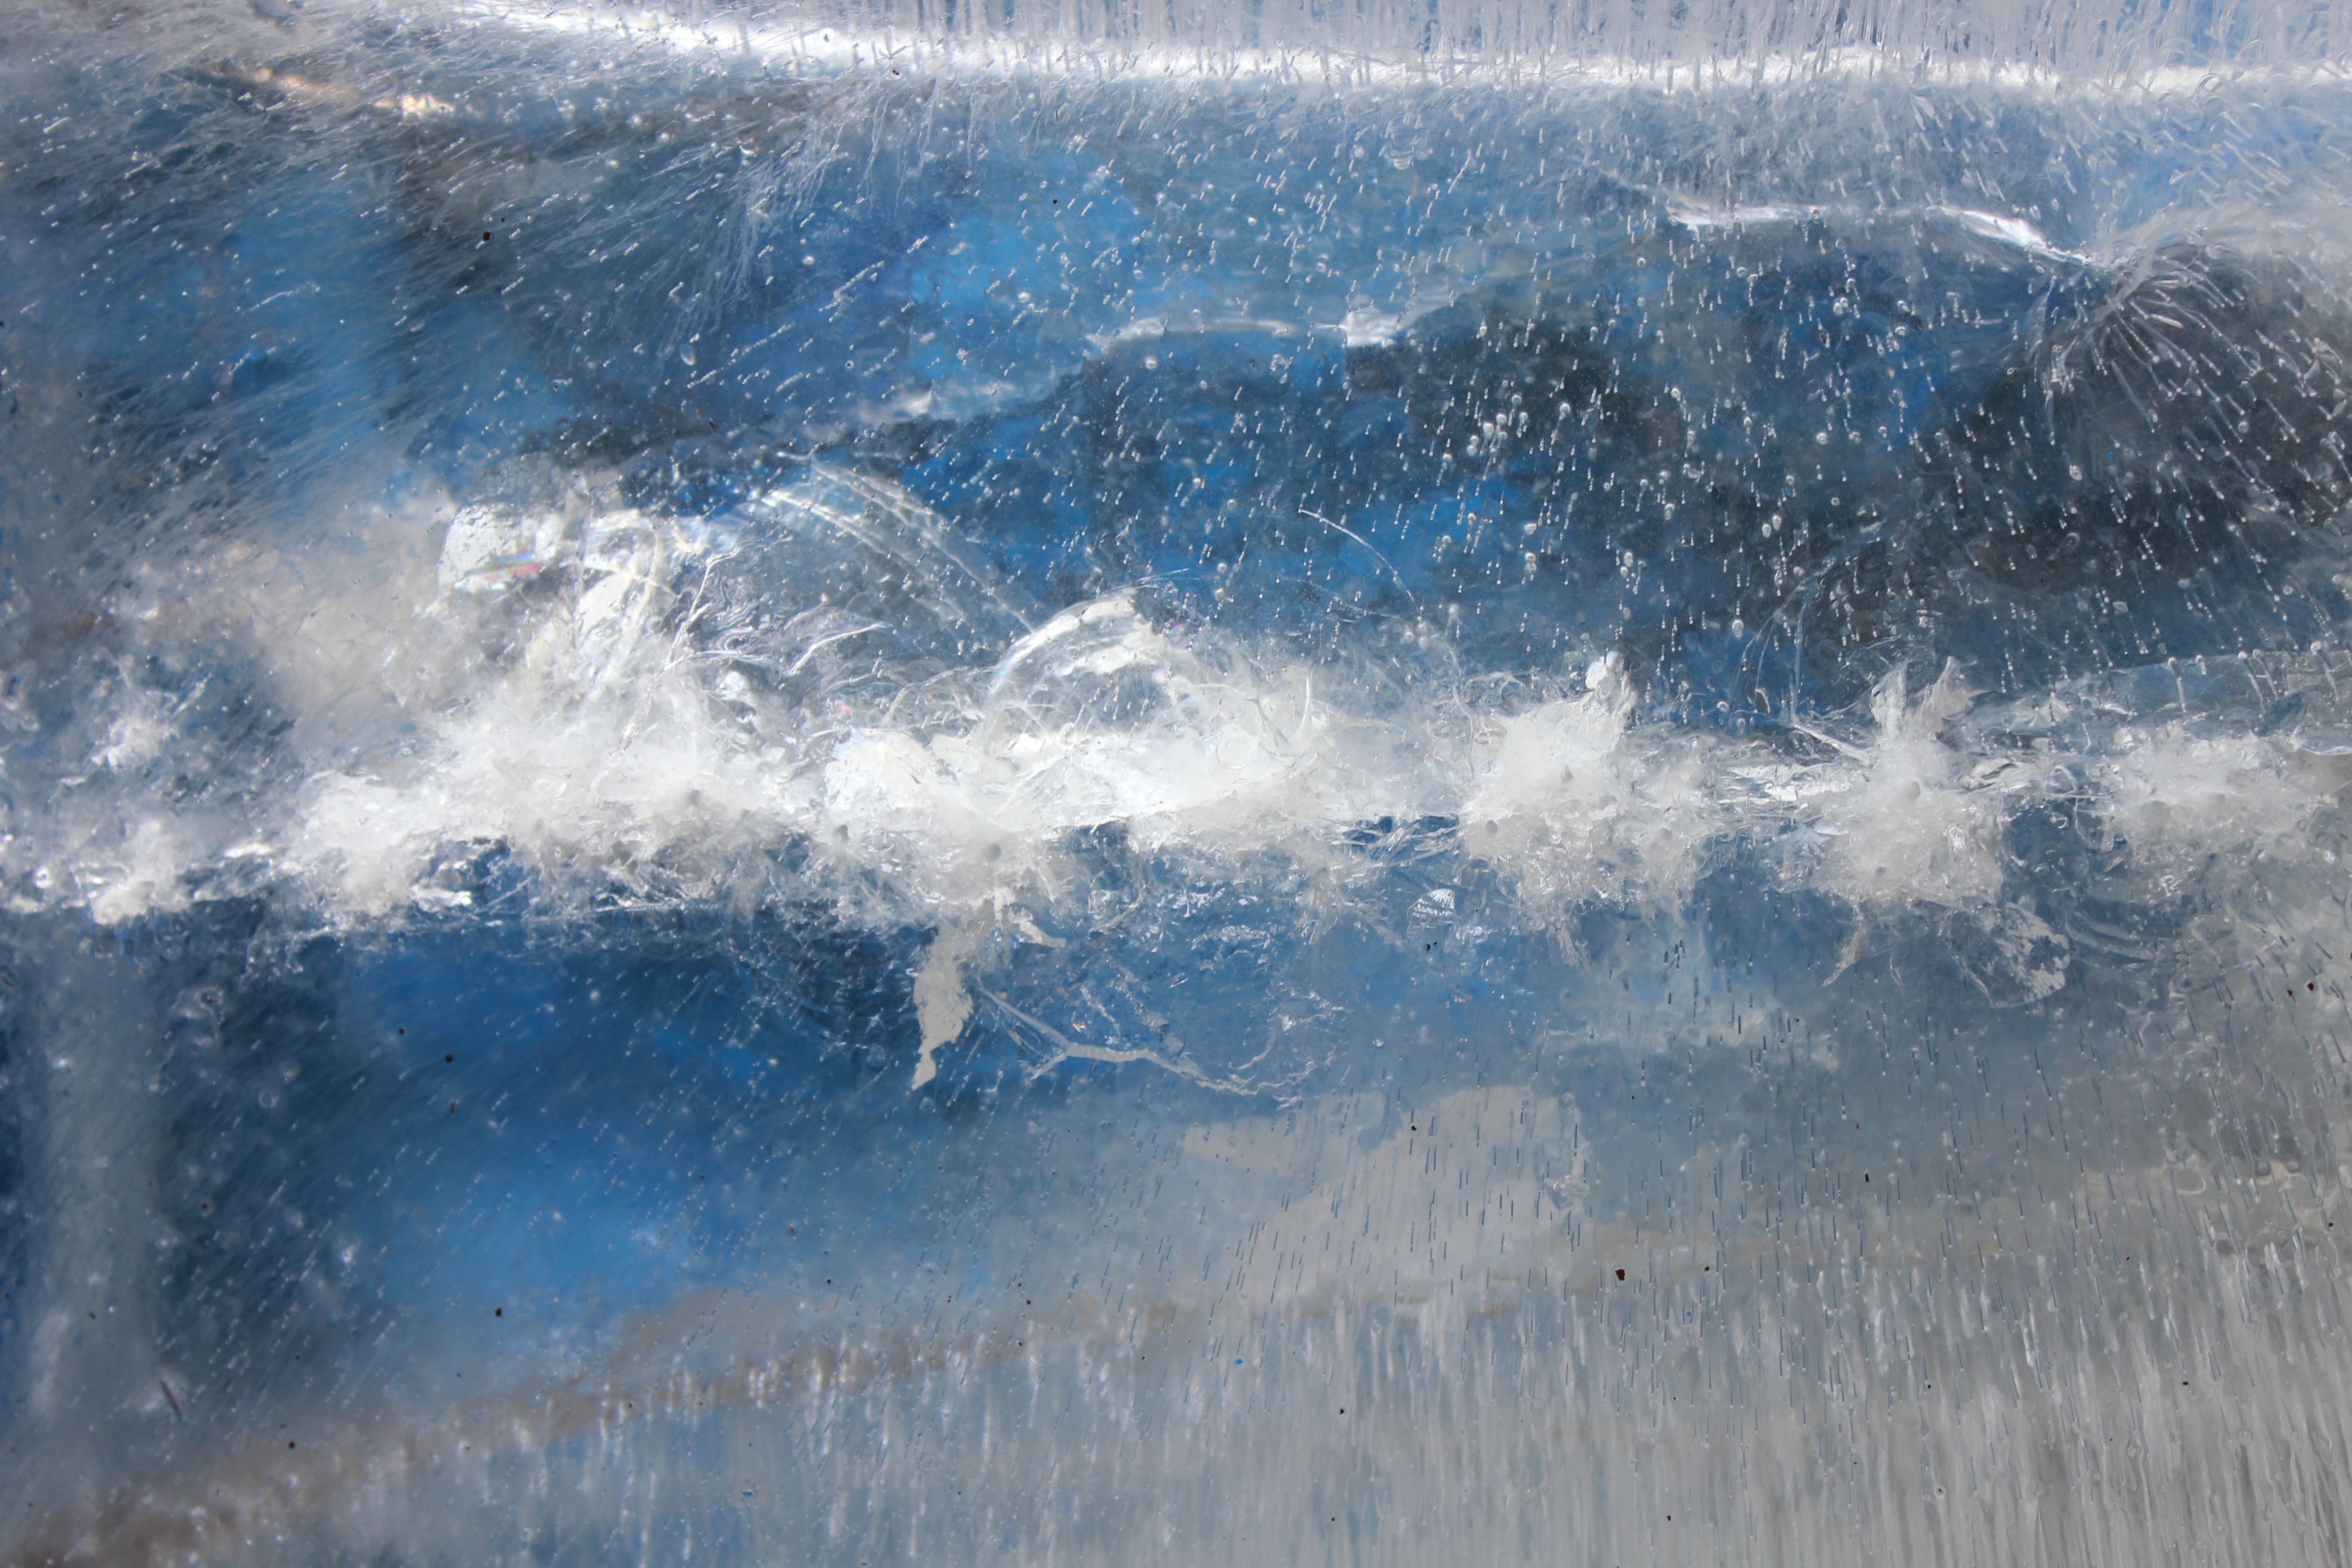
sea, water, ocean, abstract, sunlight, wave, wind, frost, ice, weather, freeze, icy, frosty, freezing, atmospheric phenomenon, geological phenomenon, wind wave